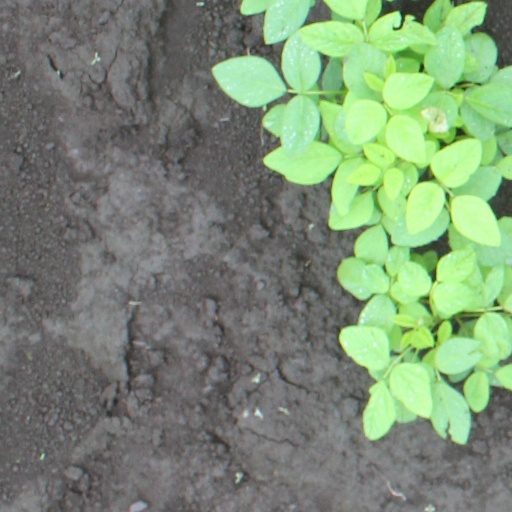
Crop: soybean